Court of Appeal of Singapore

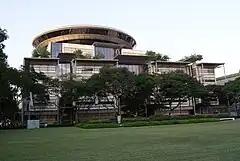
The Supreme Court Building, photographed in August 2010. The disc-shaped structure at the top of the building houses the courtroom of the Court of Appeal.

When hearing civil and criminal matters, the Court of Appeal usually sits with three Judges of Appeal, one of whom may be the Chief Justice. However, the Court may also sit with a greater uneven number of Judges of Appeal. This is done in cases of unusual difficulty or importance. The most recent case of sitting with 5 justices was the 2022 decision "How Weng Fan and others v Sengkang Town Council and other appeals."